In Treue fest

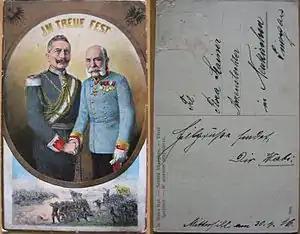
World War I era postcard (dated 30 April 1916) showing the German and Austrian emperors with the legend "In Treue fest"

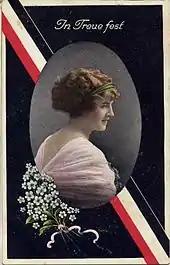
Field postcard with the "In Treue fest" motto, with the colours of the German Empire and the portrait of a woman, sent from Osnabrück in January 1916

In Treue fest (German for "steadfast in loyalty; firm in fidelity") was the motto of the Kingdom of Bavaria (1805–1918) and of its Wittelsbach rulers, after the end of World War I used by Bavarian monarchists.